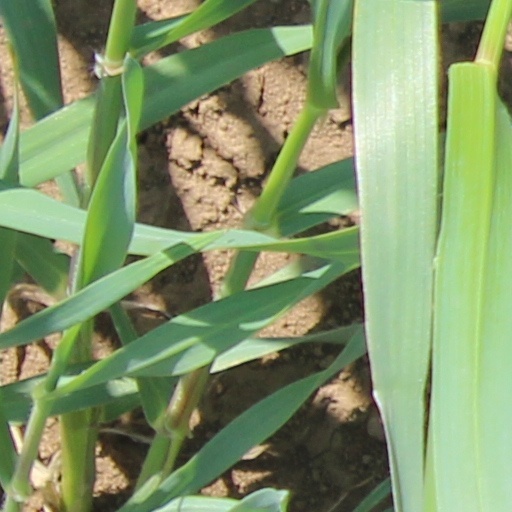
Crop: wheat